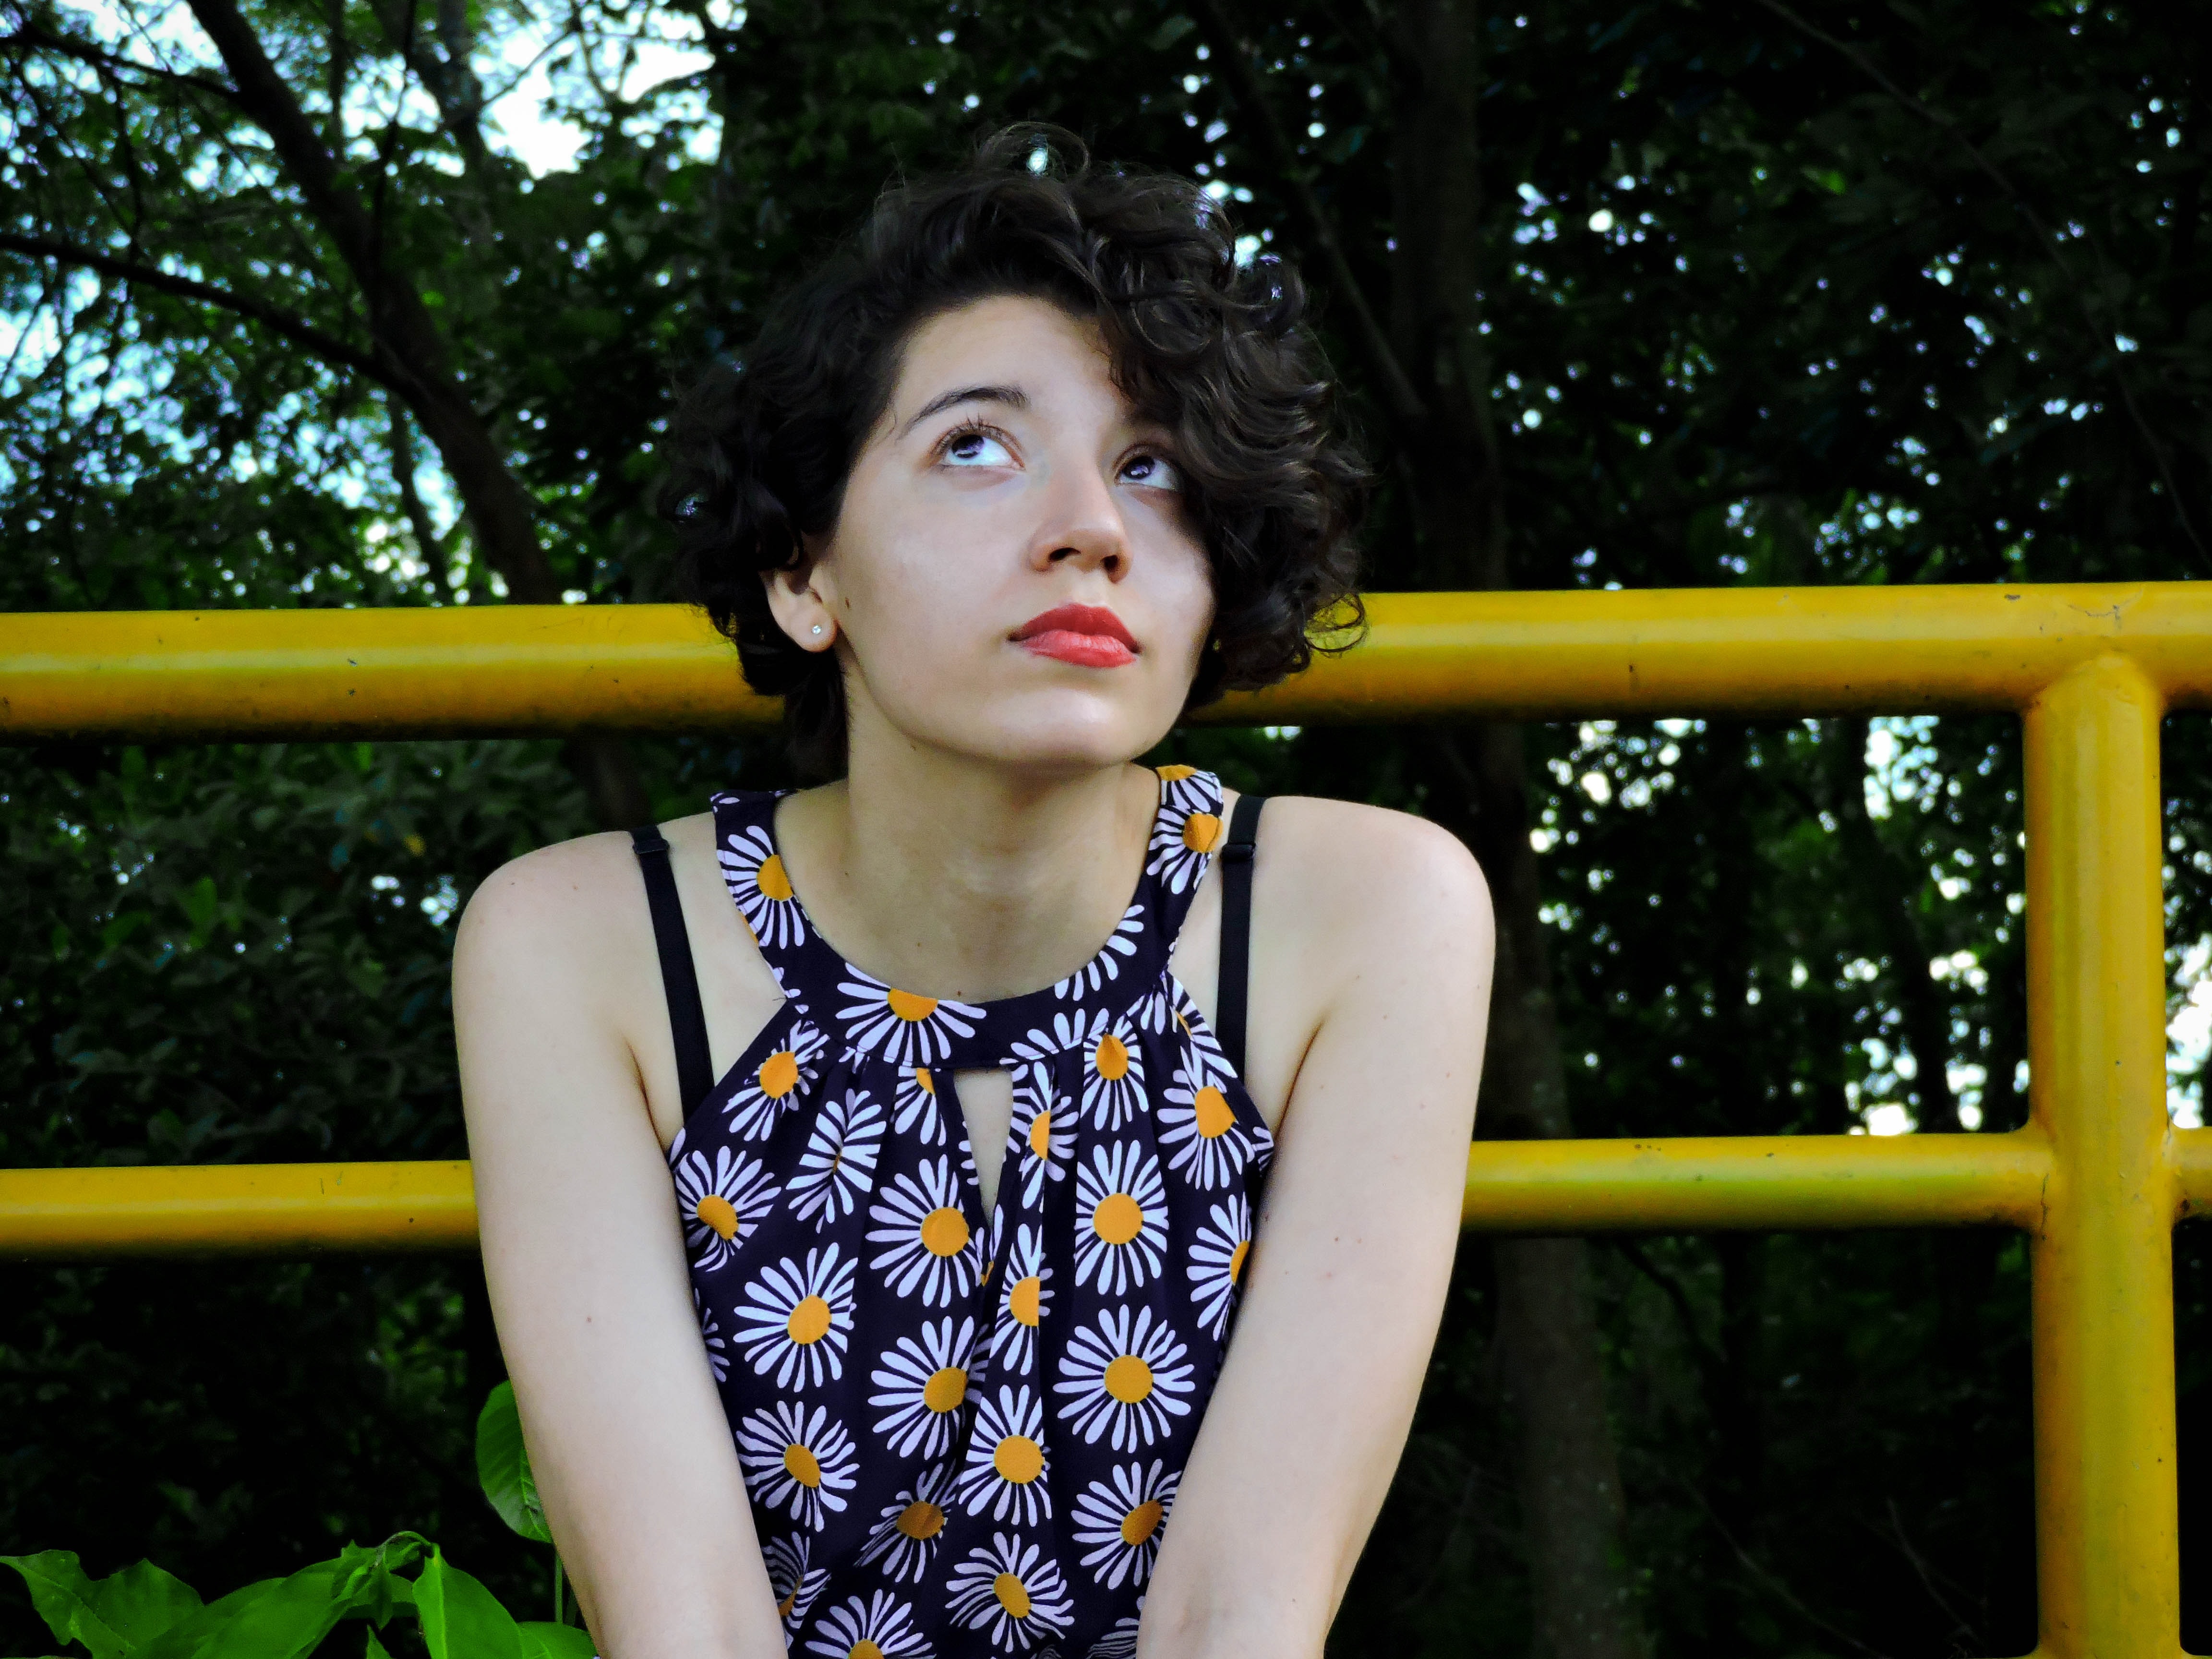
yellow, beauty, lip, summer, eye, leisure, spring, photography, photo shoot, dress, tree, smile, plant, fawn, black hair